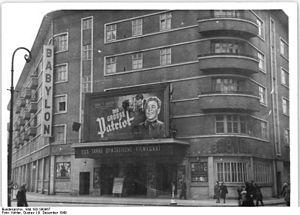
Le Babylon est une salle de cinéma située sur la Rosa-Luxemburg-Platz à Berlin ouverte en 1929.